Blues in New Zealand

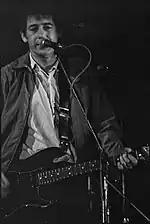

Hammond Gamble is a singer and guitarist born on 25 September 1951 in Bolton-le-Sands, Lancashire, Great Britain, who at the age of 12, moved to New Zealand, the homeland of his father. Gamble settled in Whangarei and at a local youth club began singing country music and Beatles' songs. He worked as a shipping clerk and although his work schedule did not allow for a fulltime music career, he "purchased a Fender Telecaster and Twin Reverb amp" and began playing with local musicians, gradually incorporating more blues material into his routine. In 1974 he formed the band Street Talk and within a year the group was fully professional and highly rated within the New Zealand music scene, playing regularly at the Gluepot Tavern in Auckland. At the time Gamble was noted for his "powerful stage presence" said to have gained the attention of Chris Hillman who saw Street Talk live and late produced their first single, "Leaving the Country". After signing to WEA Records, Street Talk recorded a self-titled debut, which was produced by Kim Fowley, and 'Battleground of Fun'. Street Talk disbanded in 1980 and Gamble started the Hammond Gamble Band which released several albums.